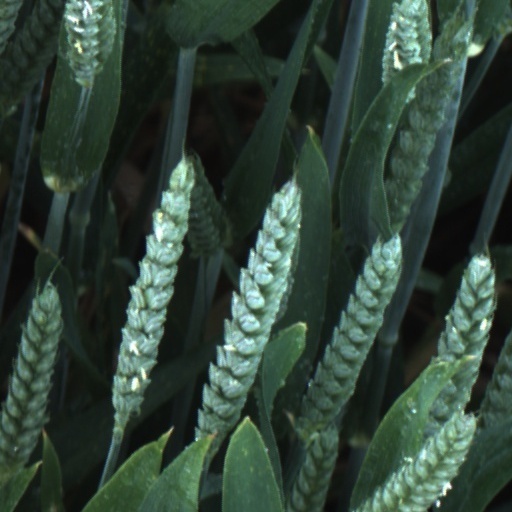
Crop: wheat